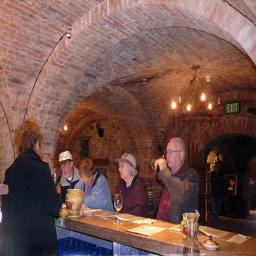
Five people sampling wine from a sixth person at a bar.
Some old people go for drinks at a pub.
a number of people sitting at a bar with wine glasses
The man at the bar is drinking a glass of wine.
A group of old people drinking wine at a bar.